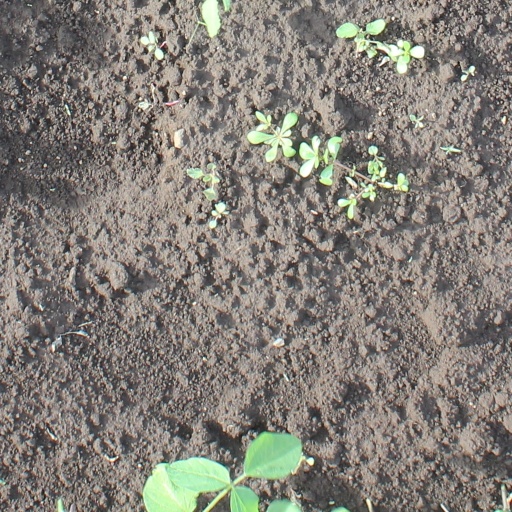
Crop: soybean